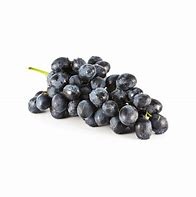
Label: grape